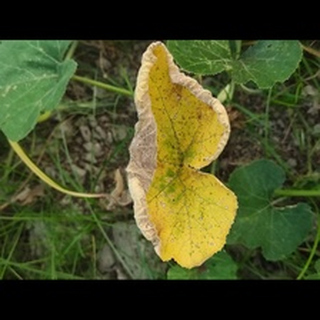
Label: pumpkin_downy_mildew